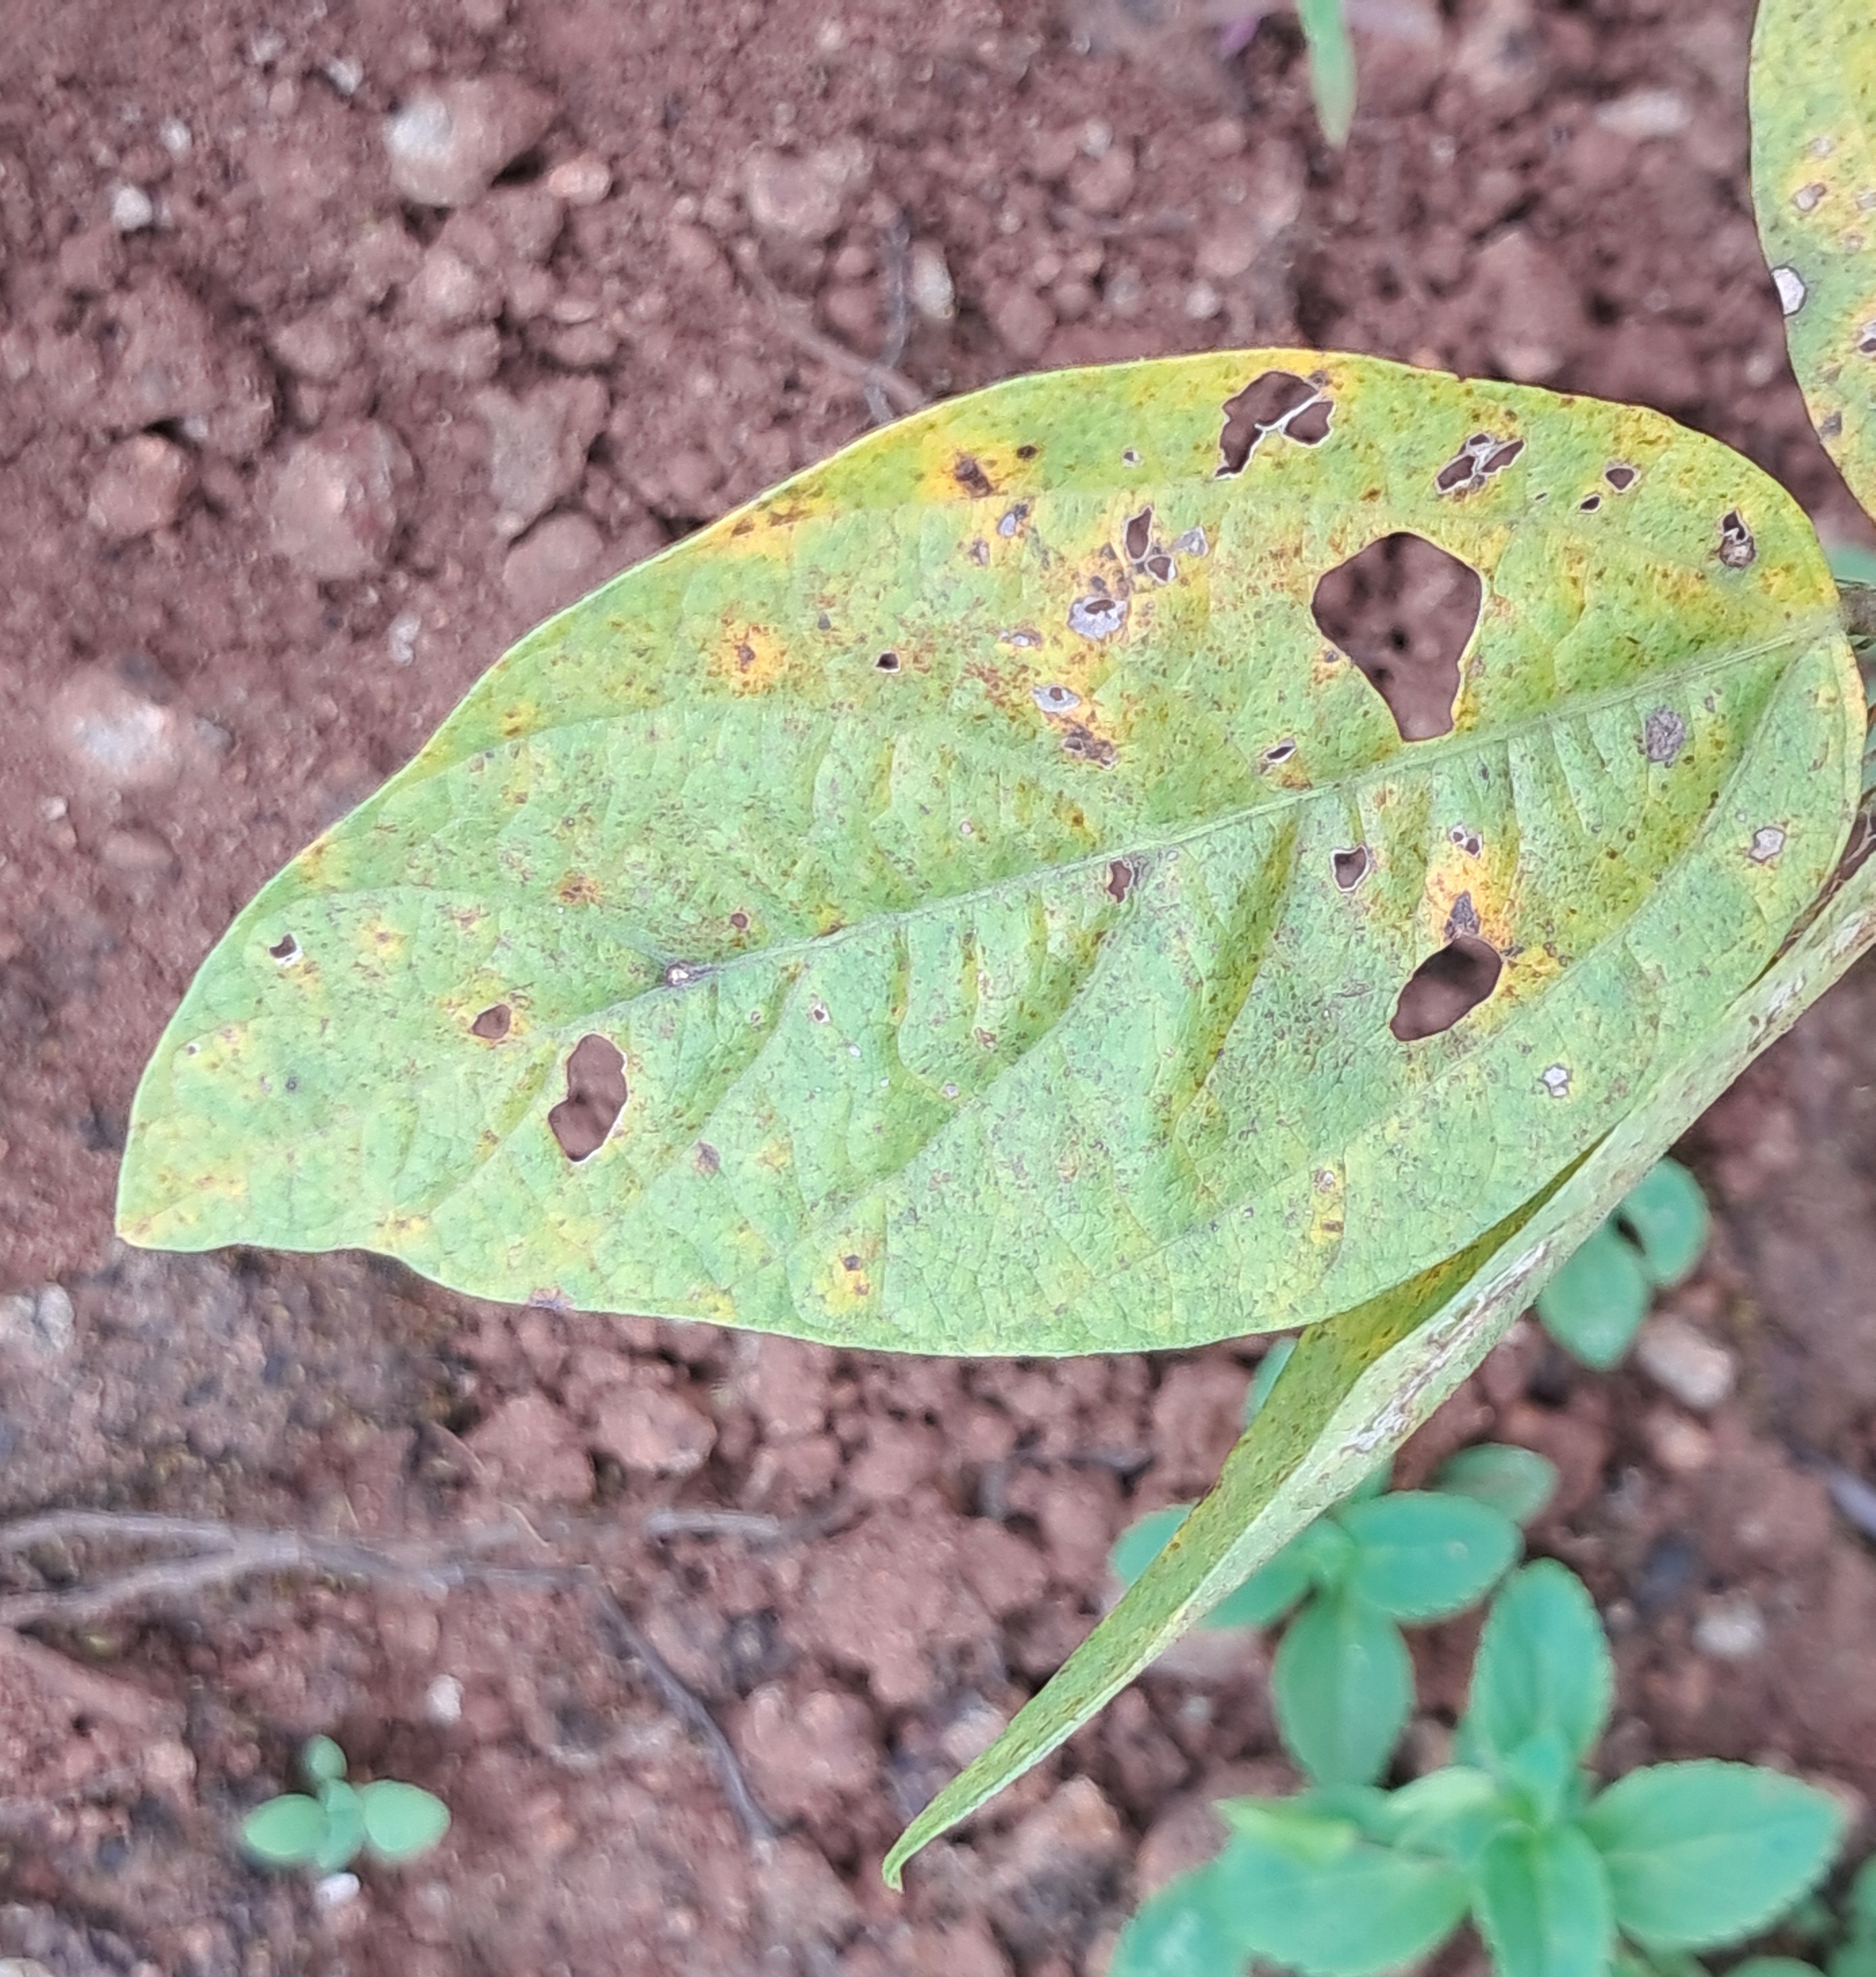
Label: Caterpillar_Semilooper_Pest